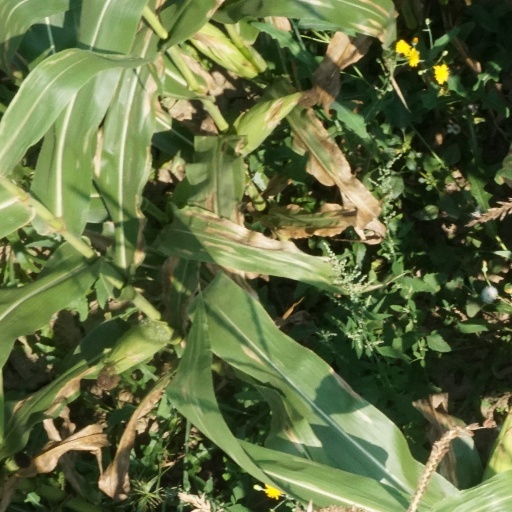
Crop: maize; corn